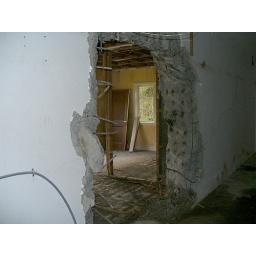
thick walls held the vault doors in place